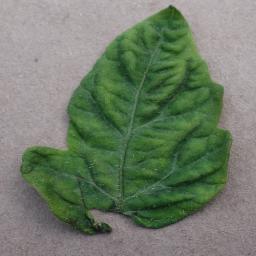
Label: Tomato___Tomato_Yellow_Leaf_Curl_Virus